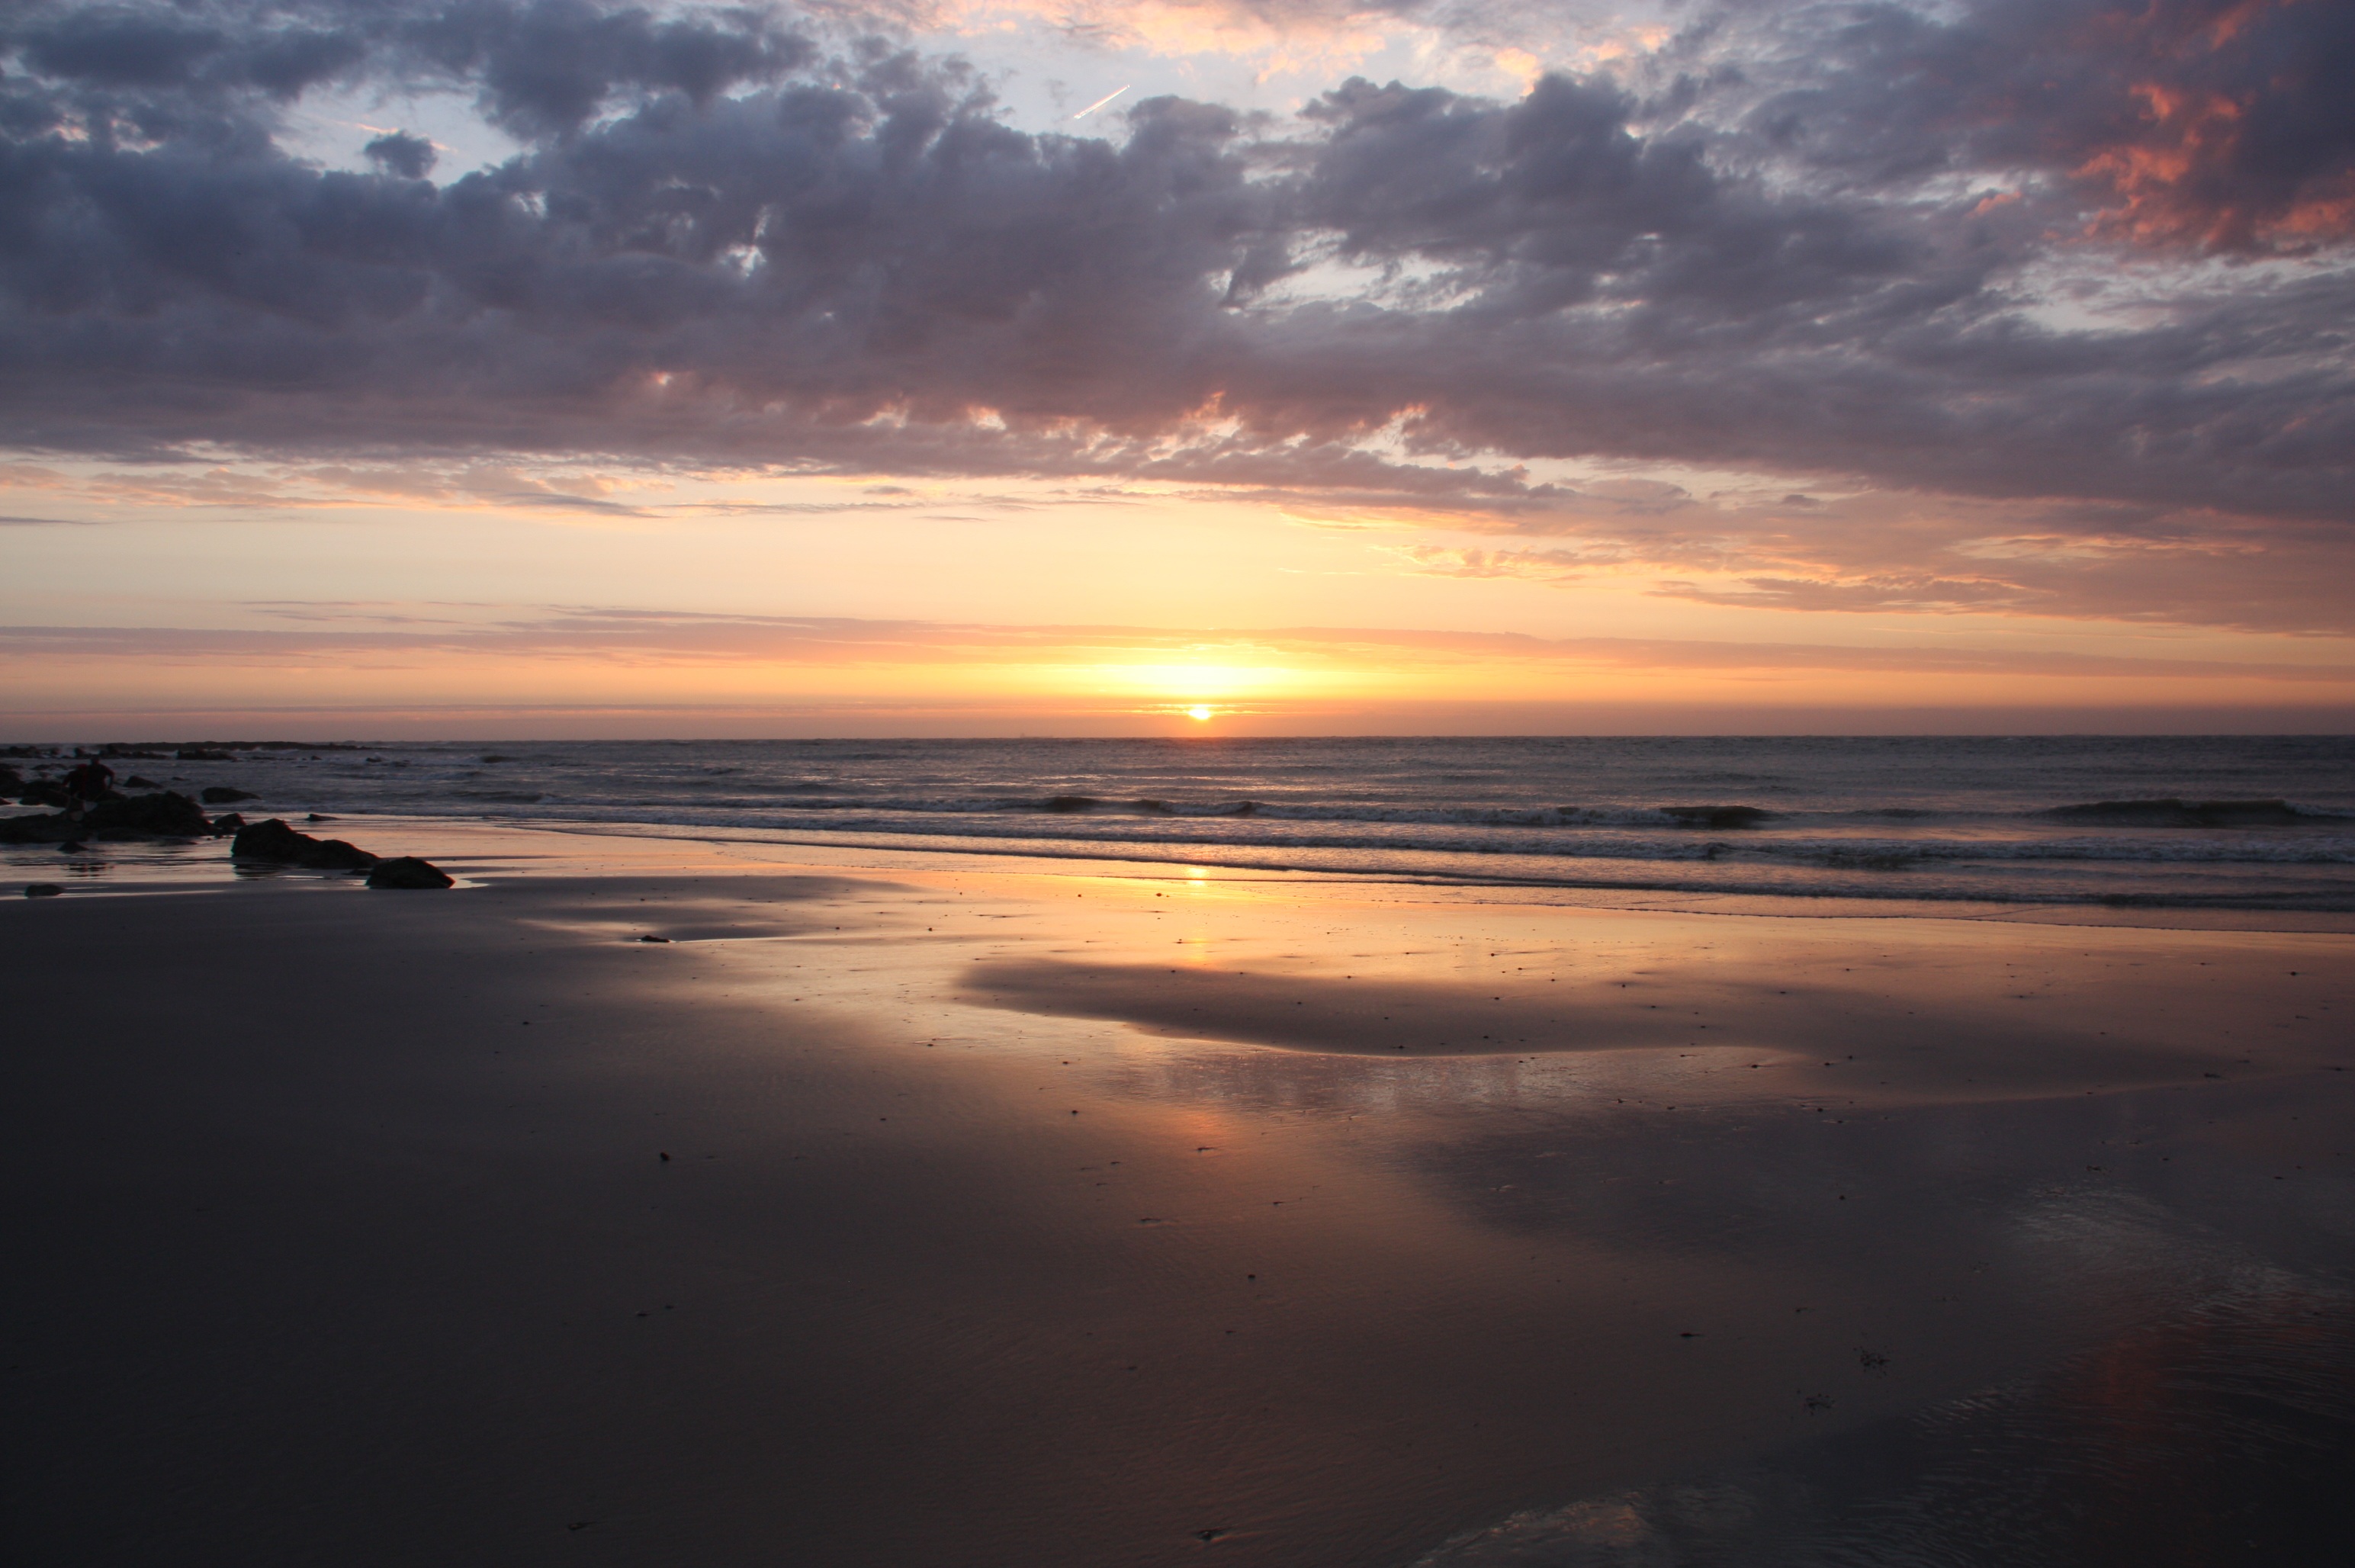
beach, sea, coast, sand, ocean, horizon, cloud, sky, sun, sunrise, sunset, sunlight, morning, shore, wave, dawn, atmosphere, dusk, evening, reflection, holiday, body of water, clouds, afterglow, wind wave